Jimmy Johnson (American football coach)

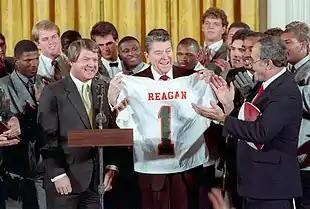
Jimmy Johnson and the 1987 Miami Hurricanes team present President Ronald Reagan with a University of Miami jersey at The White House after winning the 1987 national championship, January 1988

In 1984, Johnson was hired by the University of Miami to replace former coach Howard Schnellenberger, who had won Miami's first national championship in 1983 and departed for the recently formed USFL. Johnson's hiring was met with an initial response of "Jimmy who?" by the fans and media. Johnson started with a shaky 8–5 record his first season, which included a game in which Johnson's Hurricanes blew a 31–0 halftime lead in a loss to Maryland with Frank Reich as its QB, and also included a 47–45 loss to Boston College immortalized by Doug Flutie's "Hail Mary" touchdown pass on the game's final play. But Johnson developed the Hurricanes into a football program that came to be known as "the Decade of Dominance". In his five years at Miami, Johnson compiled a 52–9 record, appeared in five New Year's Day bowl games, winning one national championship (1987) and losing one to the Penn State Nittany Lions (1986).